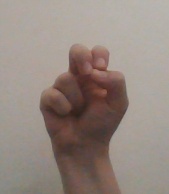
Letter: gaaf